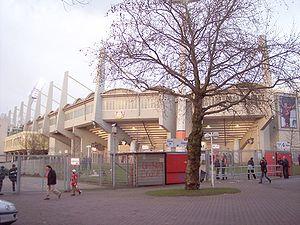
La BayArena est un stade de football situé à Leverkusen. Le Bayer Leverkusen, évoluant en championnat d'Allemagne, y dispute ses matchs à domicile depuis 1958.